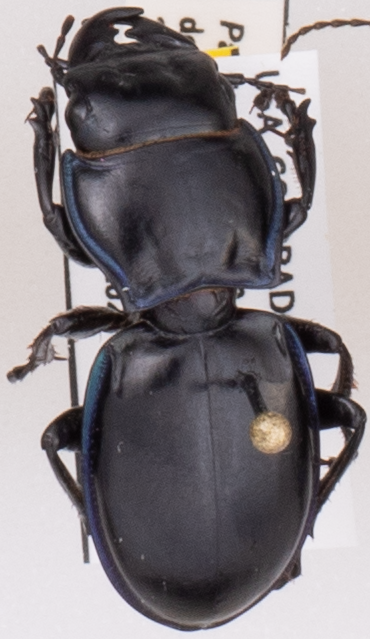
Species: Pasimachus elongatus
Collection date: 2022-08-24
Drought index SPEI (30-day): -0.786
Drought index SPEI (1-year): -1.578
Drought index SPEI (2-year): -1.69